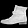
Label: Ankle boot